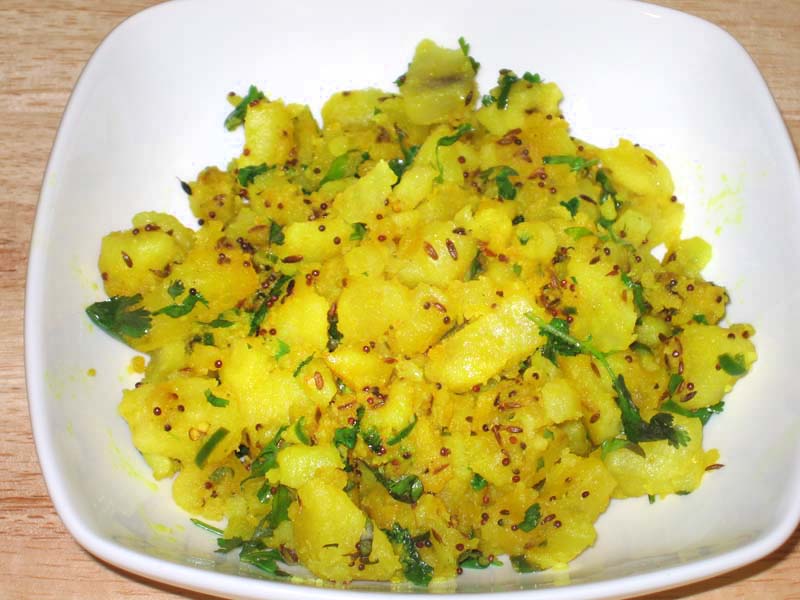
Dish: masala_dosa